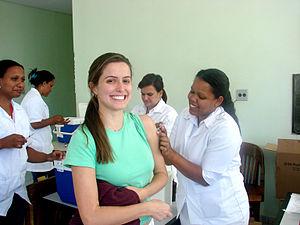
Le vaccin contre la rubéole est un vaccin destiné à prévenir la rubéole, une maladie causée par un virus, le virus de la rubéole. L'efficacité du vaccin est importante et ses effets secondaires sont le plus souvent sans gravité. Il fait partie des vaccins recommandés chez le nourrisson.